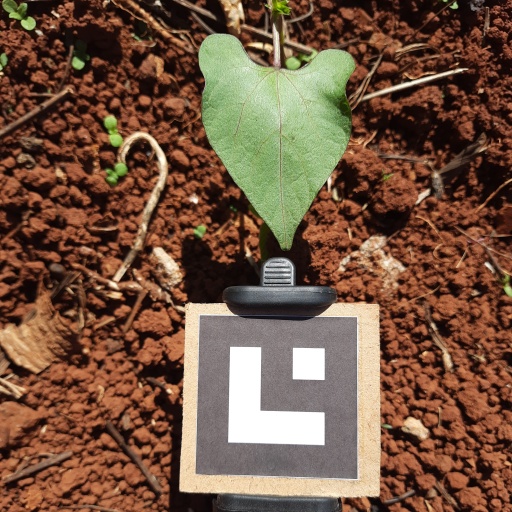
Observations: wavy surface, no eating holes, under sunlight